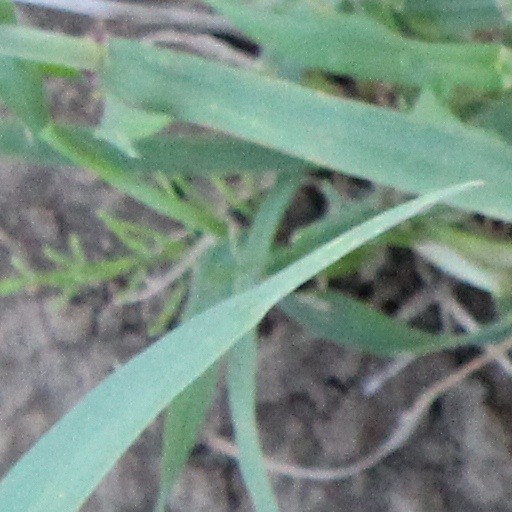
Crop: wheat